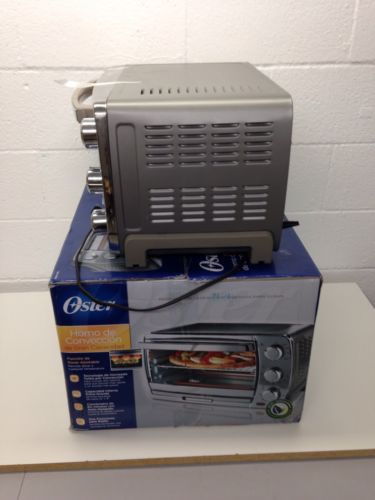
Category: toaster